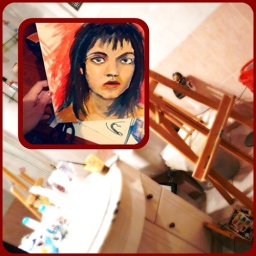
:DDD I was doing it in the bathroom with the mirror xDDD